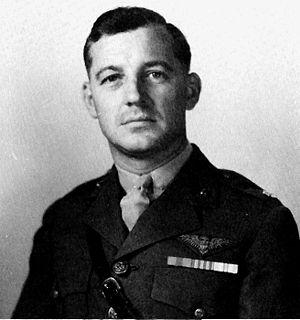
Lofton R. Henderson, né à Lorain le 24 mai 1903 et mort aux îles Midway le 4 juin 1942, est un aviateur appartenant au Corps des Marines des États-Unis pendant la Seconde Guerre mondiale.